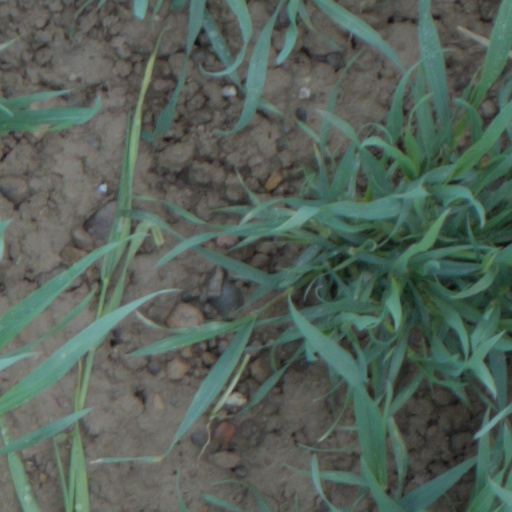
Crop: wheat